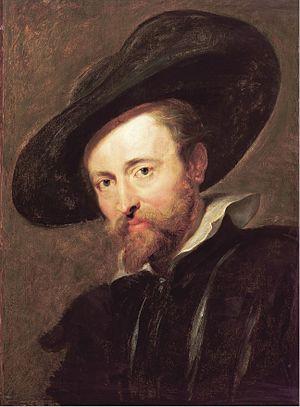
L'Europe de Rubens est une exposition temporaire du Louvre-Lens qui a lieu dans la Galerie des expositions temporaires, du 22 mai au 23 septembre 2013, succédant ainsi à l'exposition inaugurale Renaissance. L'exposition rassemble 170 œuvres autour de Pierre Paul Rubens et de ses contemporains, la majorité de celles-ci proviennent de prêts de la part d'autres musées.